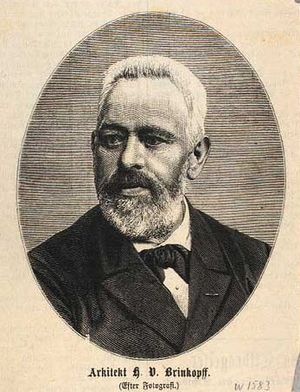
H.V. Brinkopff
Henrik Vilhelm Brinkopff, dekorationstegner og arkitekt.